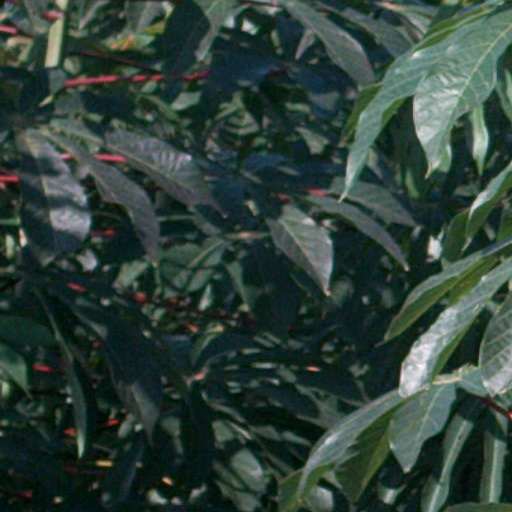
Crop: cassava